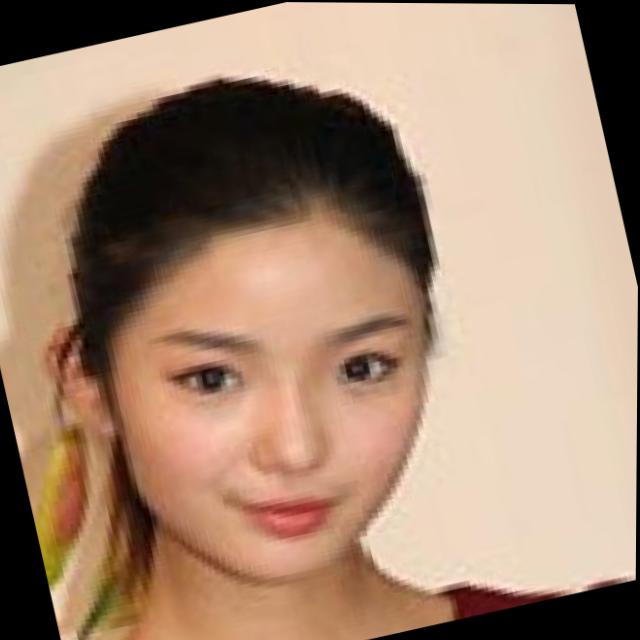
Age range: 13-20